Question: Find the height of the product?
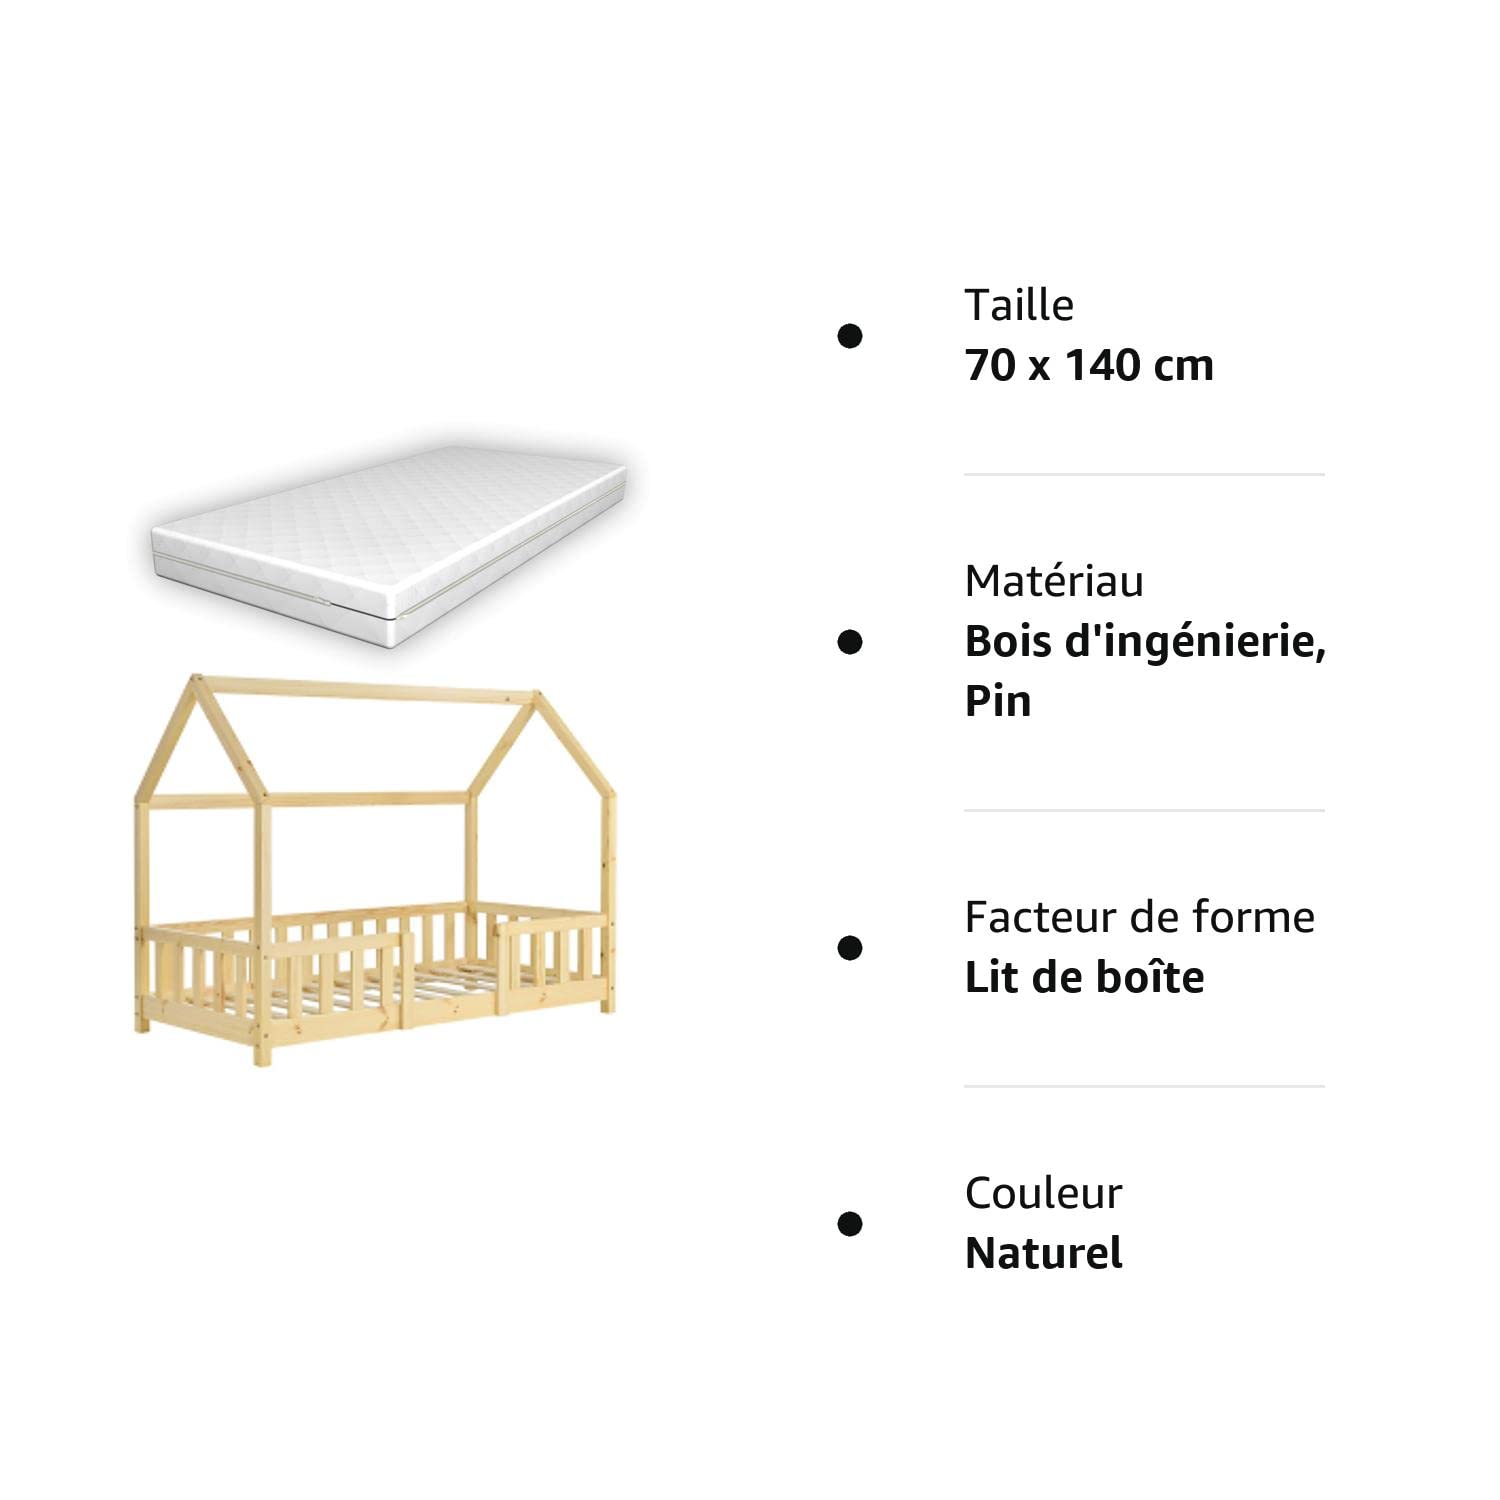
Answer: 140.0 centimetre